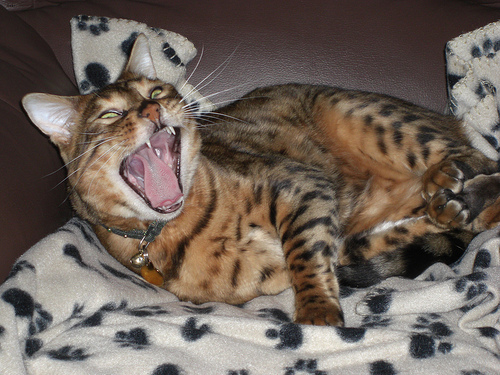
Animal: cat
Breed: bengal